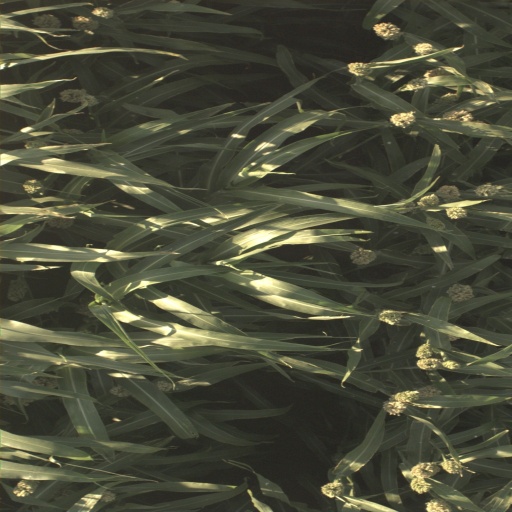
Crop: sorghum